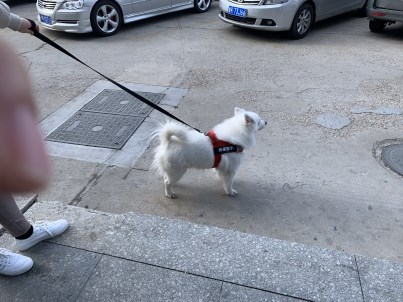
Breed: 2192-n000088-Samoyed